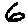
Label: 6